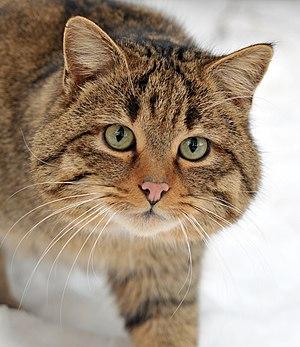
Chat sauvage d'Europe Italiano: Un esemplare di gatto selvatico europeo (Felis silvestris silvestris) fotografato nel Wisentgehege Springe, un parco faunistico nel comune di Springe (Germania).